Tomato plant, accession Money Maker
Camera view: horizontal (90 deg, fisheye); turntable rotation: 240 degrees
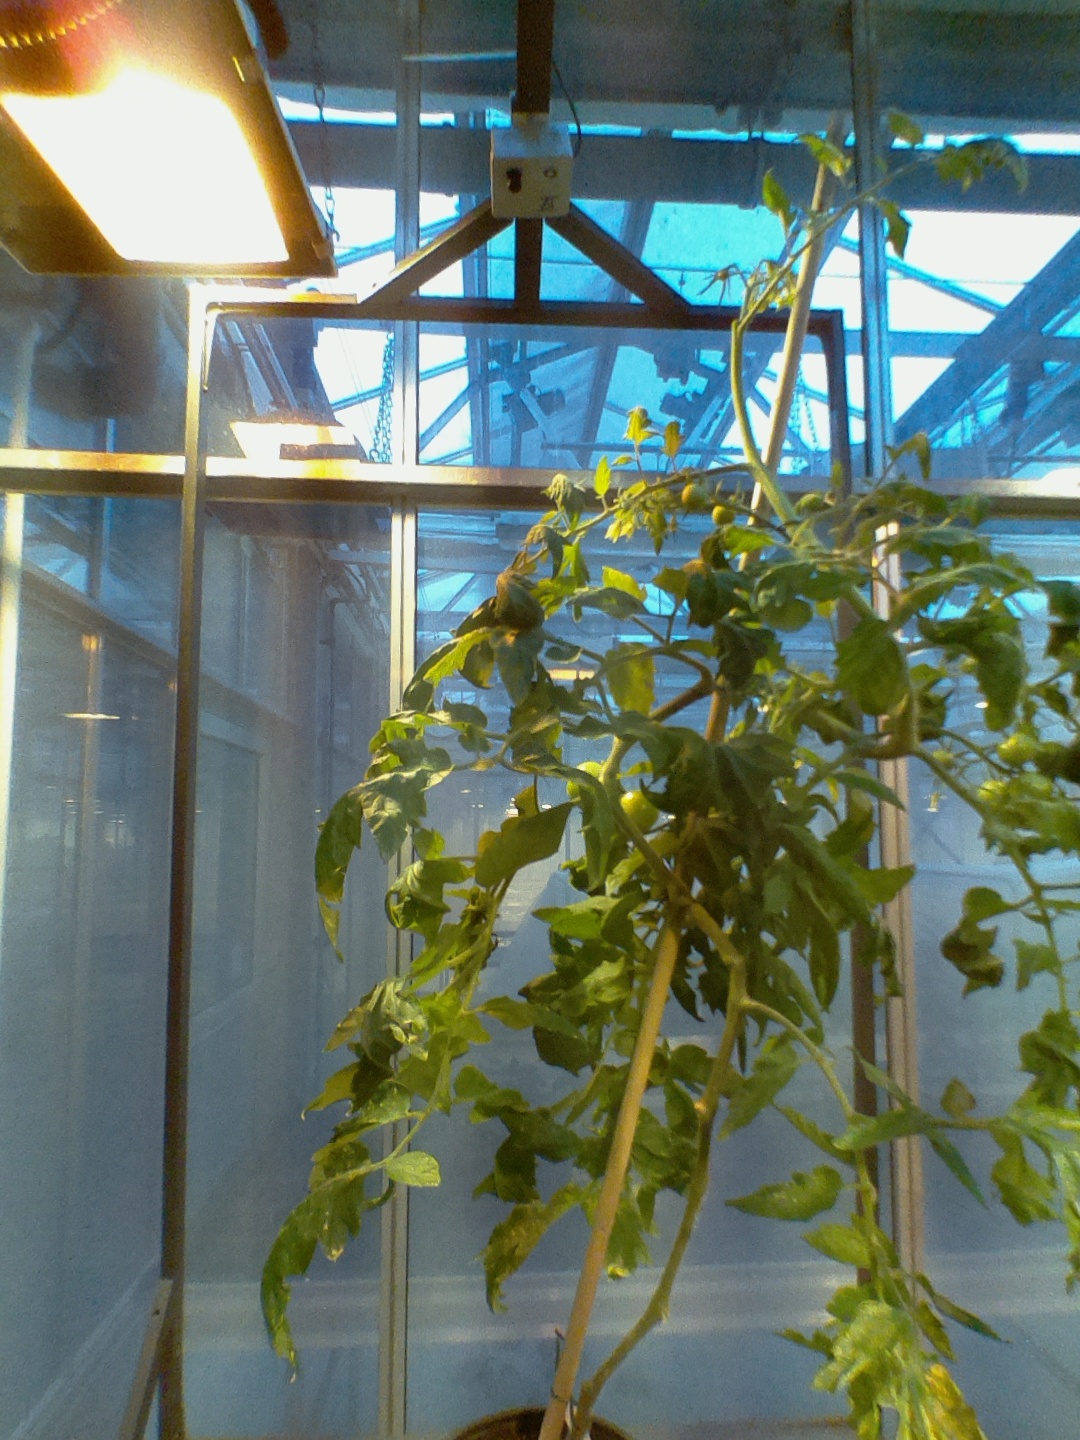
BBCH growth stage 76: 60%-70% of final fruit size